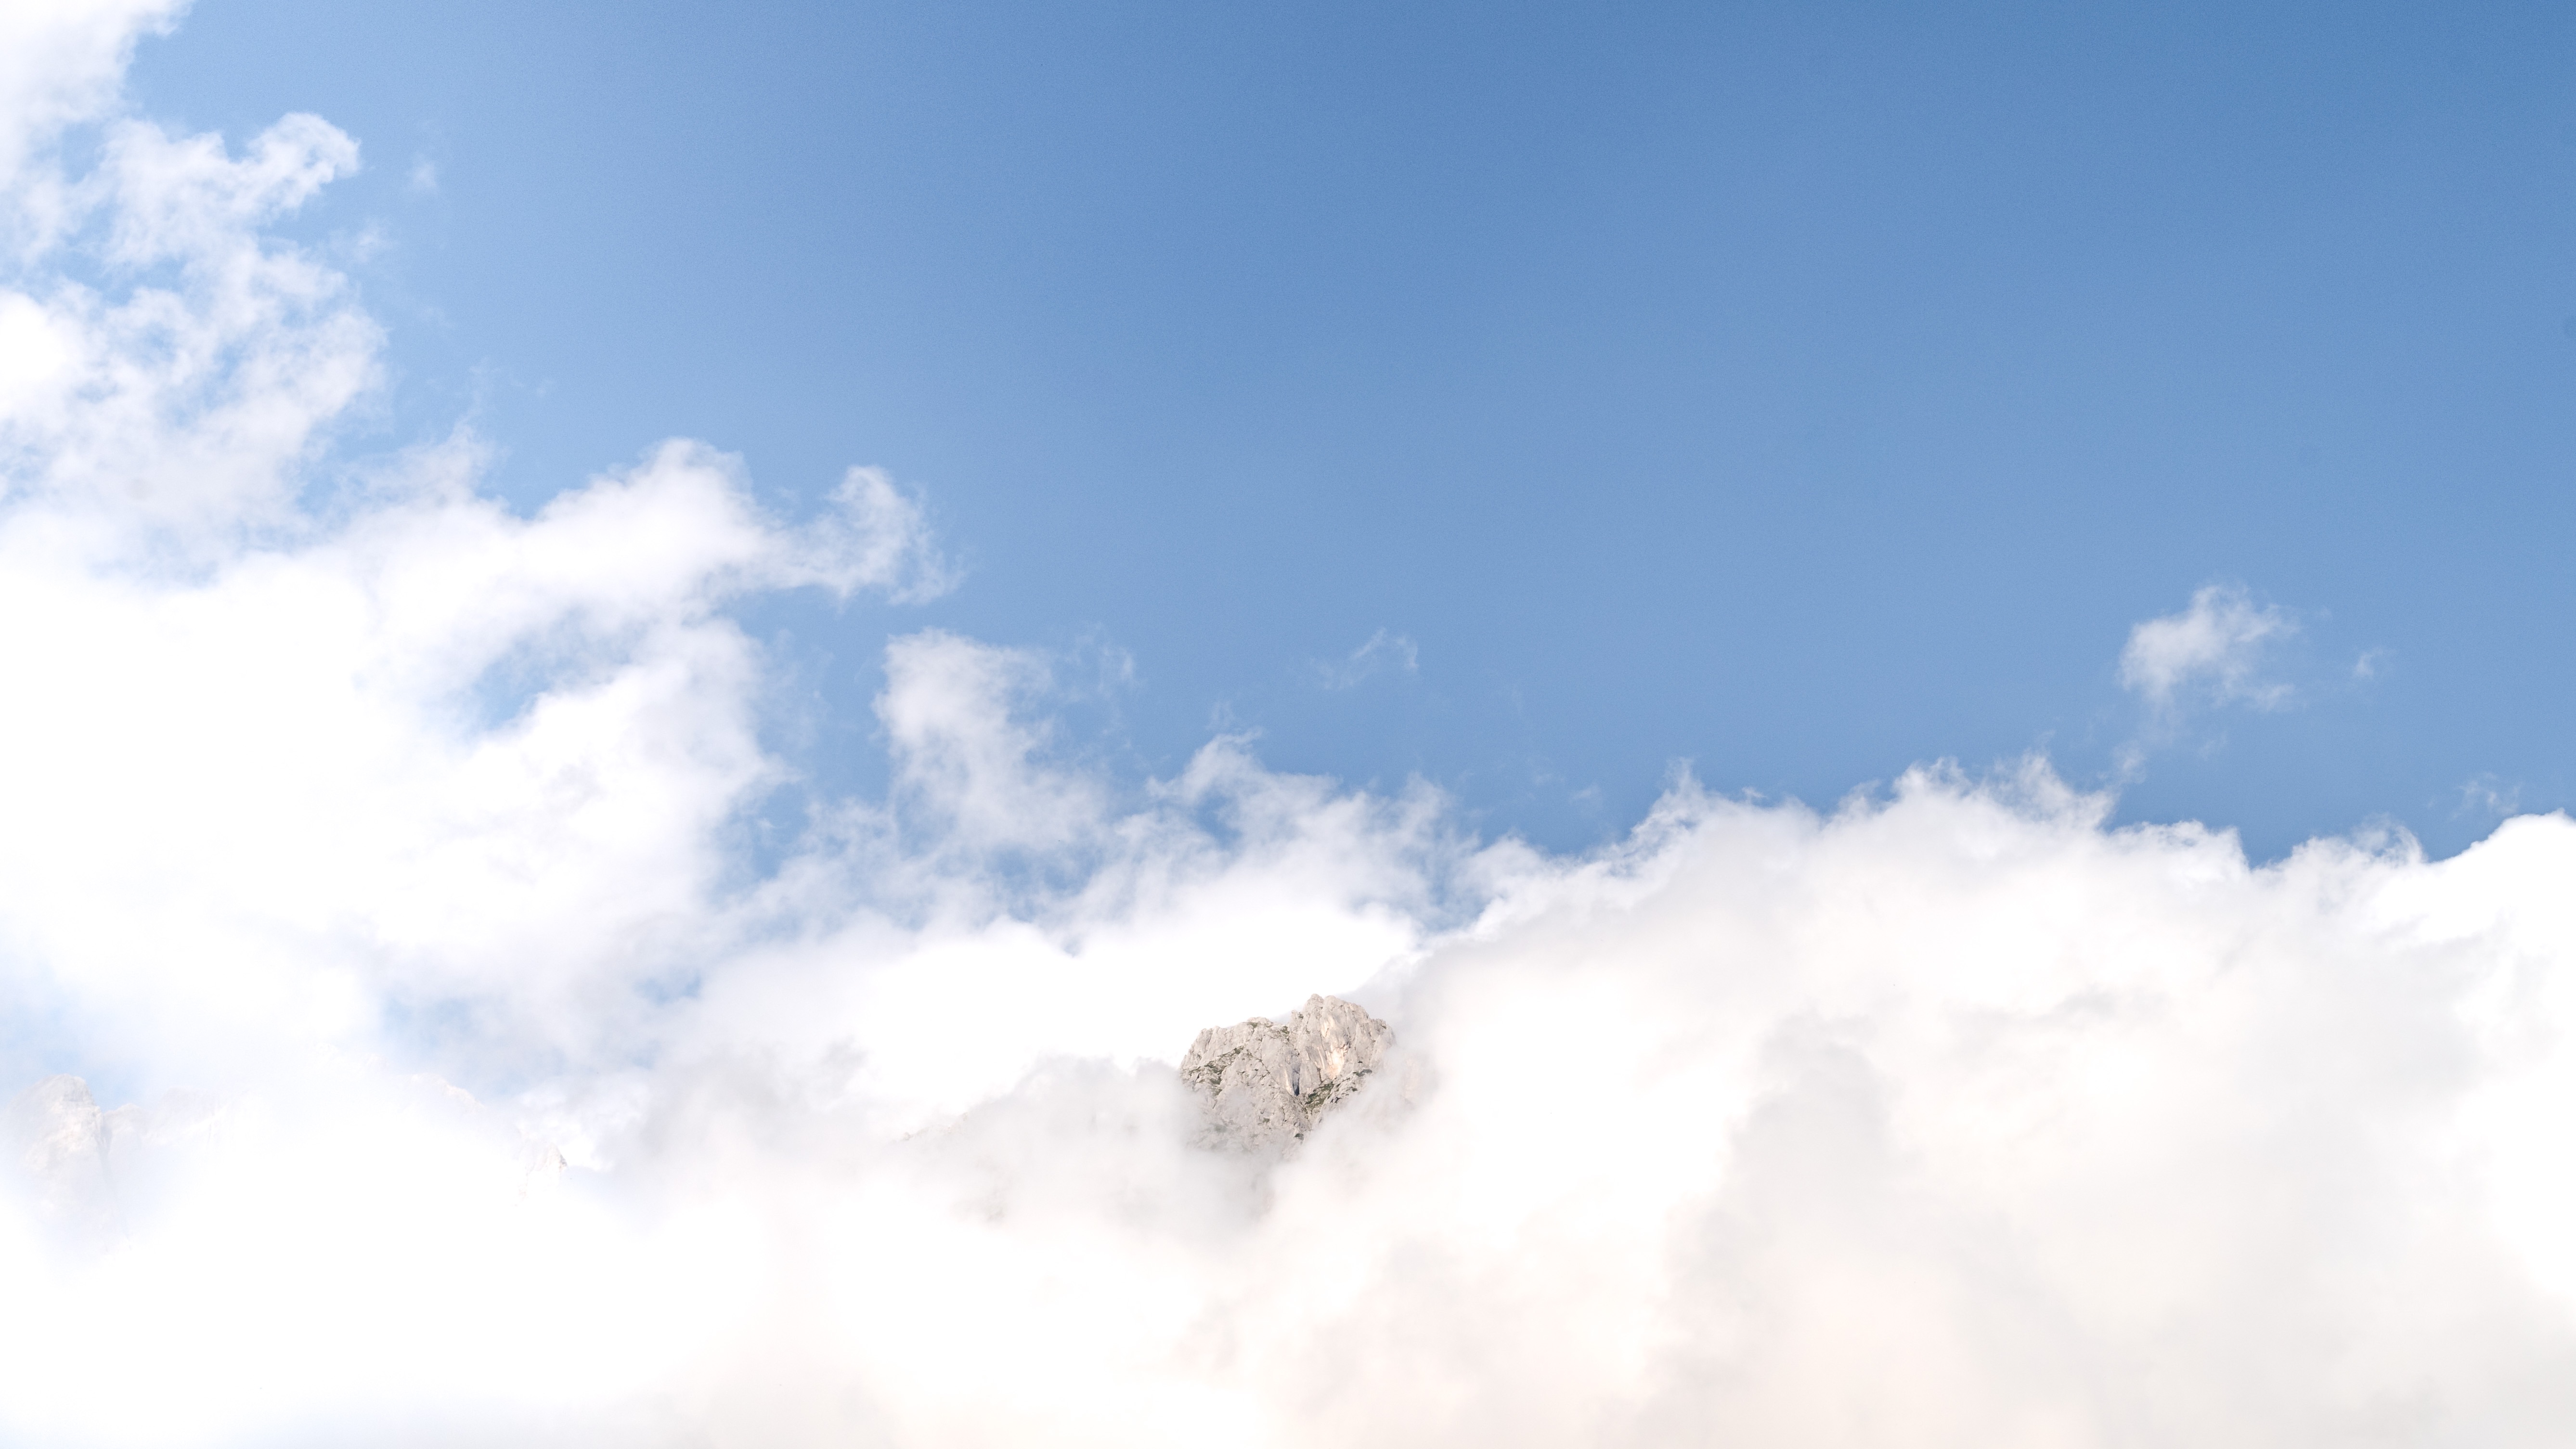
horizon, cloud, sky, sunlight, morning, atmosphere, peak, cumulus, meteorological phenomenon, atmospheric phenomenon, atmosphere of earth